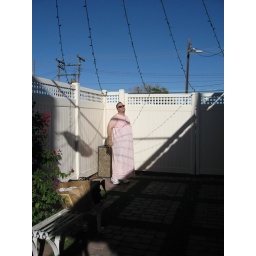
M, with pink dress in full sunlight